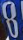
Number: 8